Woking

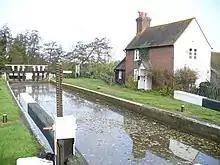
Triggs Lock, River Wey Navigation

The earliest evidence of human activity in the Woking area is from the Paleolithic. Flints dated to years before present (BP) have been found at Horsell, and knife blades from BP have been discovered at Pyrford. Two bell barrows and a disc barrow at Horsell are thought to date from the early Bronze Age. Pollen samples taken from the westernmost barrow suggest that the local environment at the time of construction was predominantly open heathland with some areas of deciduous woodland. Aerial photographs suggest that there may have been field systems on Horsell Common, Smarts Heath and Whitmoor Common in the same period, although the local soils are relatively infertile and could not have sustained the farming practices of the time for very long.